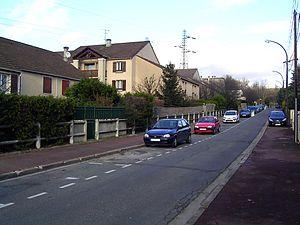
Livry-Gargan est une commune située dans le département de la Seine-Saint-Denis, en région Île-de-France, à environ douze kilomètres au nord-est de Paris. Au dernier recensement de population de 2017, la commune comptait 44 437 habitants. Ses habitants sont appelés les Livryens.